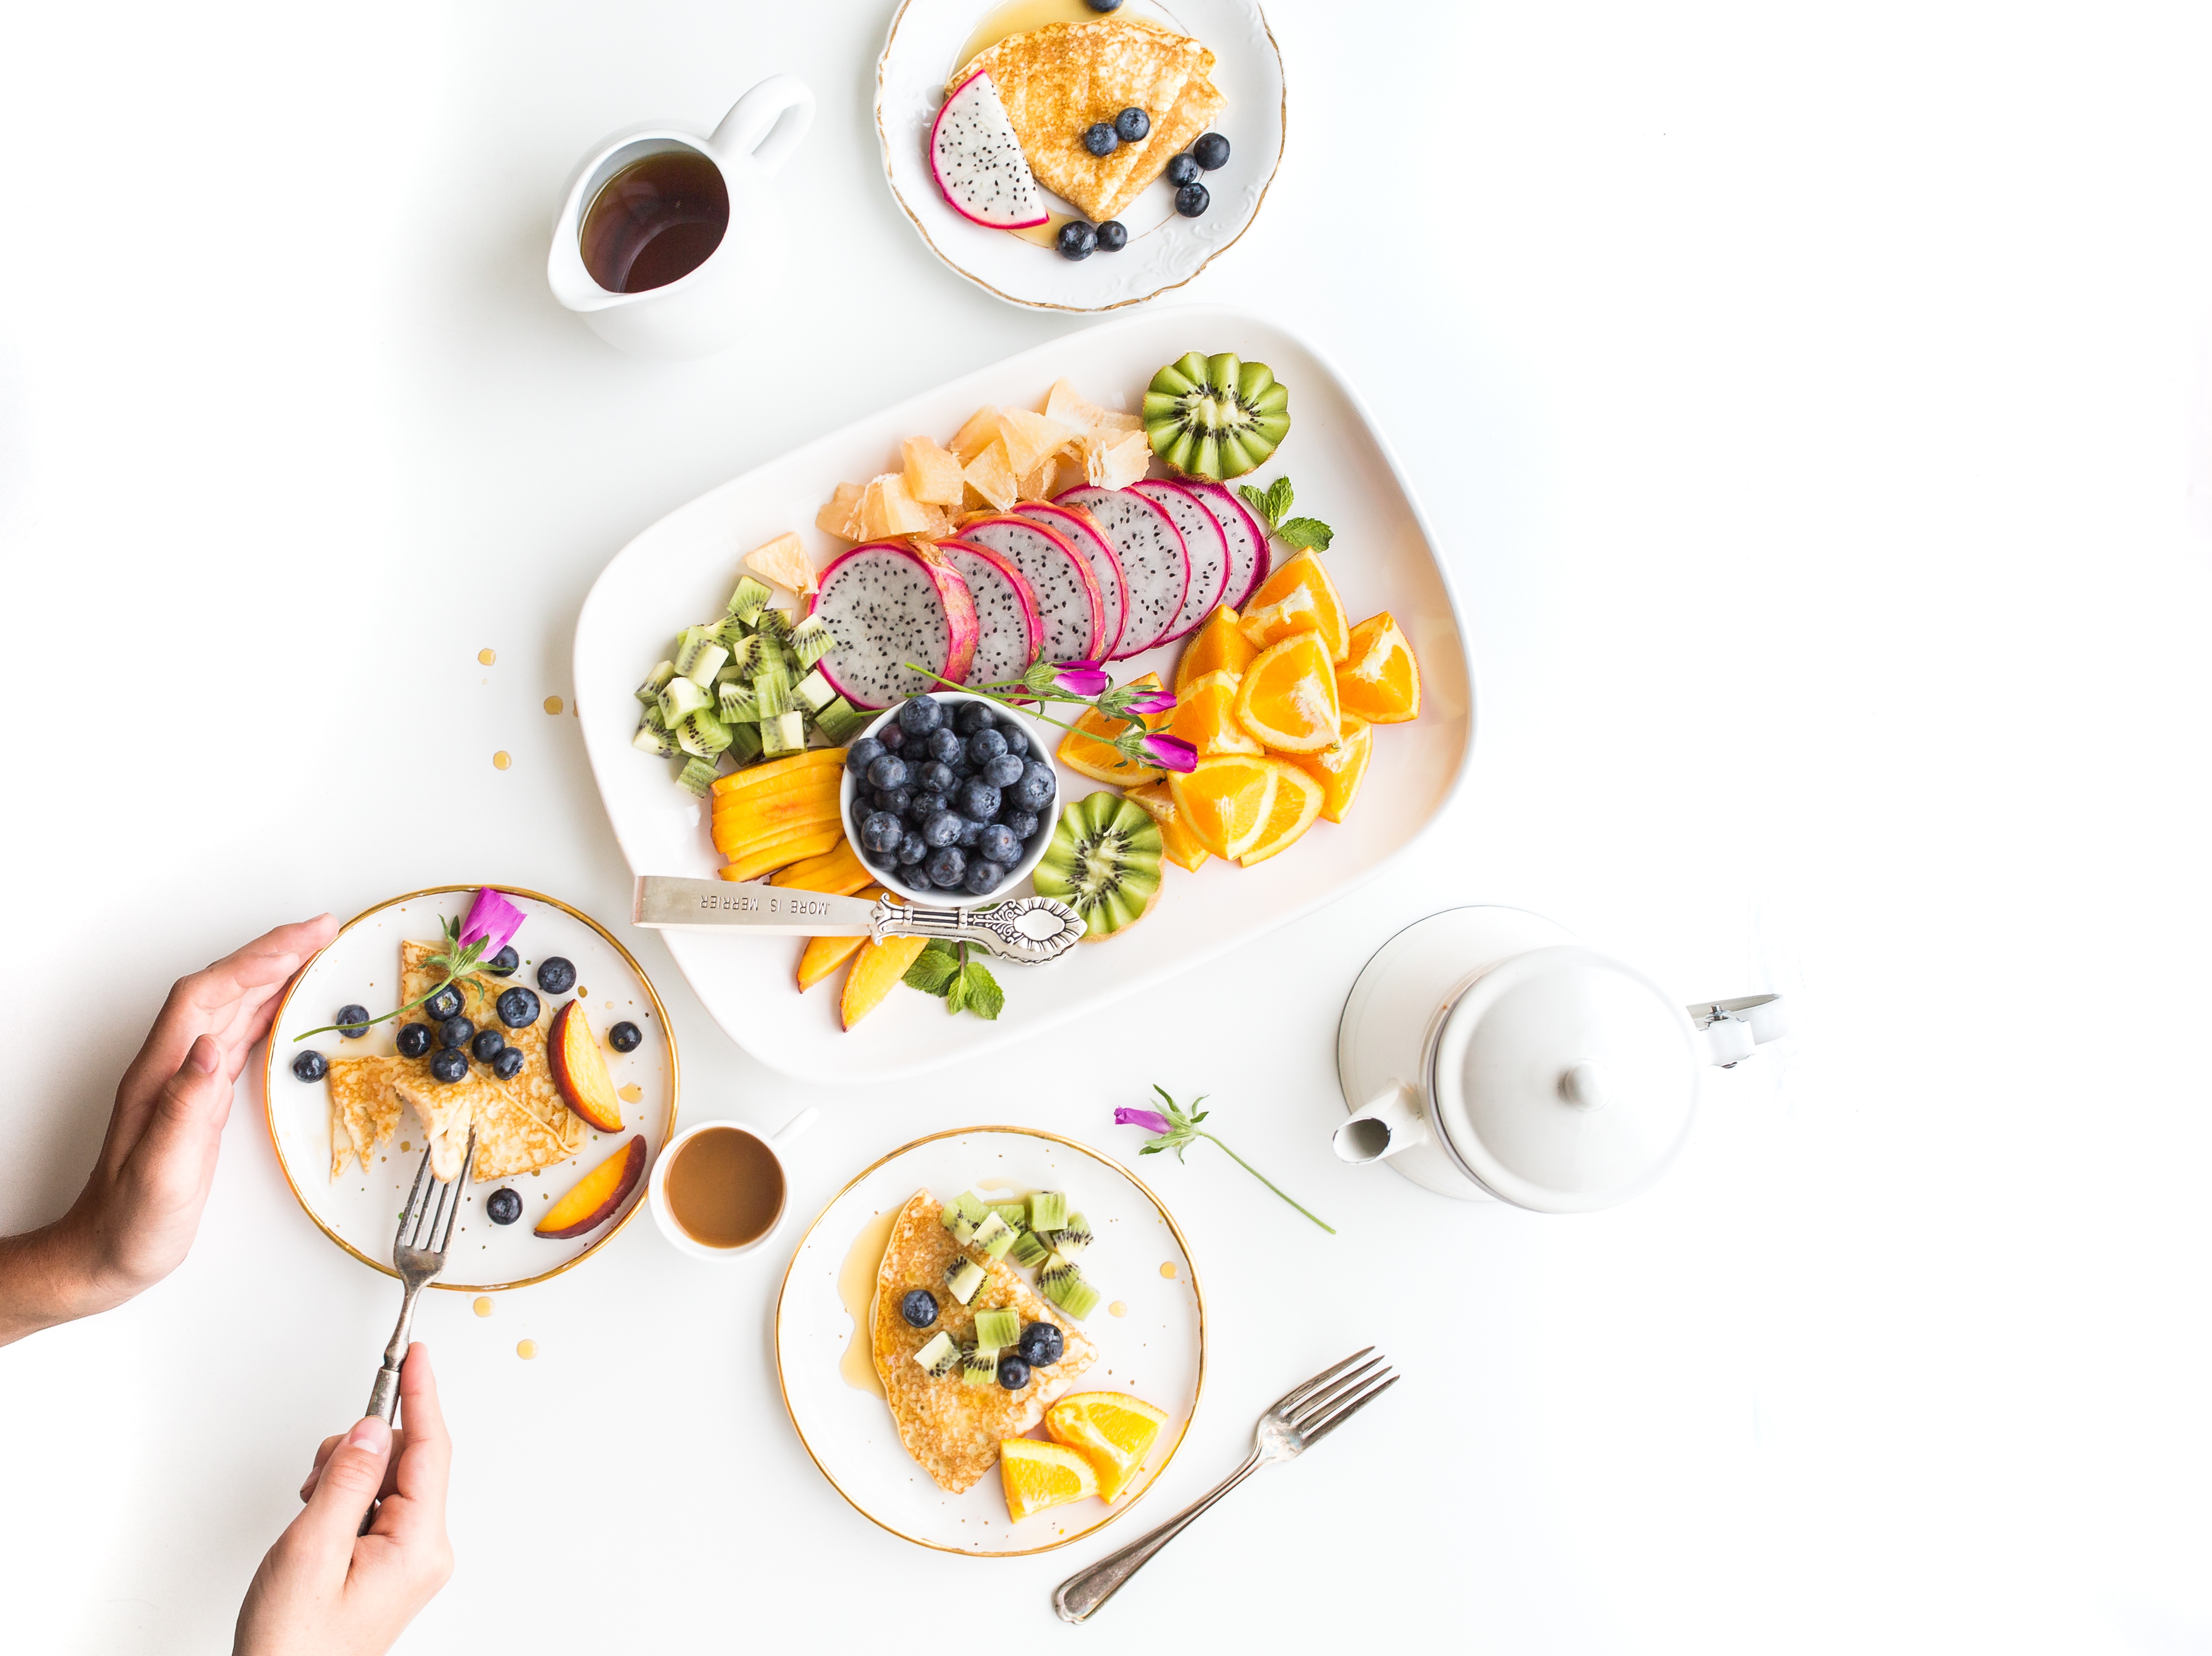
fruit, dish, meal, food, breakfast, healthy, cuisine, pancake, product, small appliance